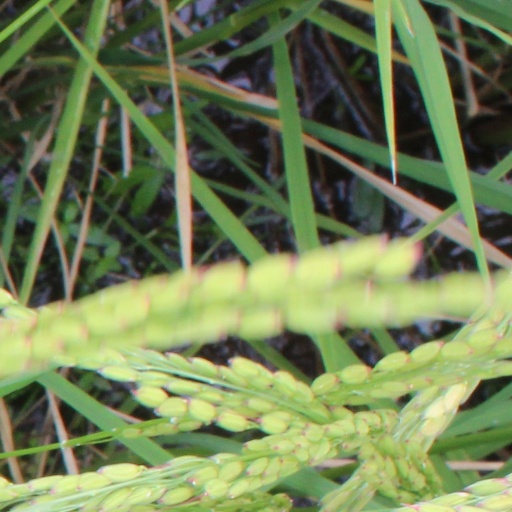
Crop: rice